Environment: real
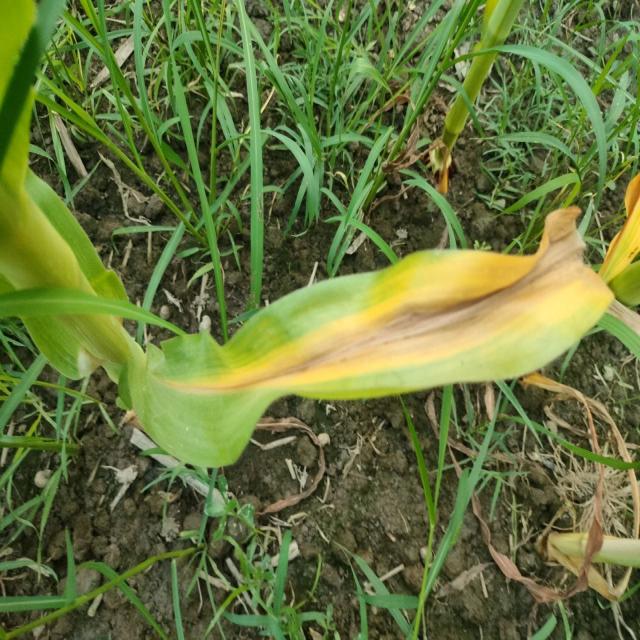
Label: nitrogen_deficiency